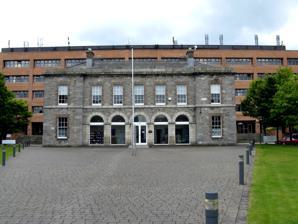
Building: Beggars Bush Barracks
Country: Ireland
Year built: 1827
Beggars Bush Barracks Beggars Bush , Dublin The former central garrison headquarters at Beggars Bush Barracks Beggars Bush Barracks Location within Dublin Coordinates 53°20′11″N 6°14′07″W / 53.336371°N 6.235284°W / 53.336371; -6.235284 Type Barracks Site information Operator British Army (1827–1922) National Army (1922) Irish Army (1922–1929) Site history Built 1827 Built for War Office In use 1827–1929 Beggars Bush Barracks was a British Army barracks located at Beggars Bush in Dublin , Ireland . History The barracks were designed as a training depot for the British Army and were completed in 1827, built on lands received from George Herbert, 11th Earl of Pembroke . Two squadrons of the South Irish Horse were formed at the barracks in the early 20th century. The squadrons were mobilised at the barracks in August 1914 before being deployed to the Western Front . Beggars Bush Barracks were the first barracks to be handed over to the Irish Republican Army in January 1922. The barracks then became the new headquarters of the National Army . Erskine Childers , a leading IRA revolutionary, was executed at the barracks on 24 November 1922 after conviction by an Irish military court for the unlawful possession of a gun, a weapon presented to him by Michael Collins . The barracks were decommissioned in 1929 and handed over to the "Gaeltacht Industries Depot" which had responsibility for marketing goods produced in Ireland. The site is now used by various other Government Departments. The Irish Labour History Society Museum is based in the former central garrison headquarters and the National Print Museum is based in the former Garrison Chapel. References